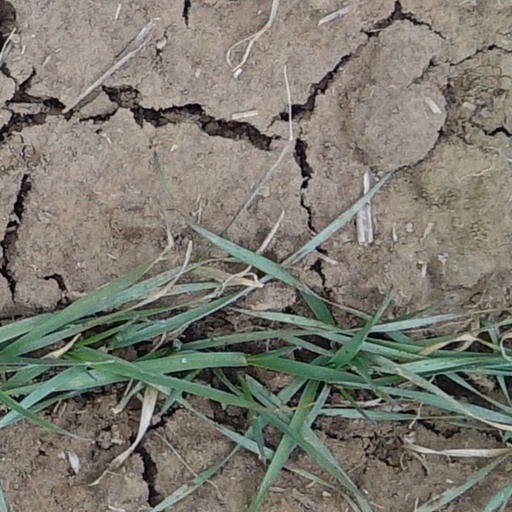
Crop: wheat